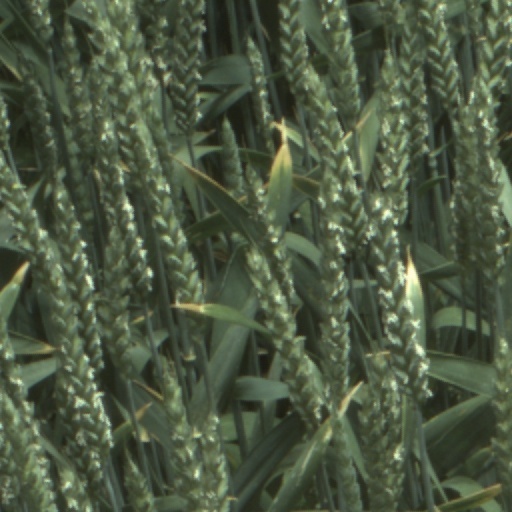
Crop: wheat